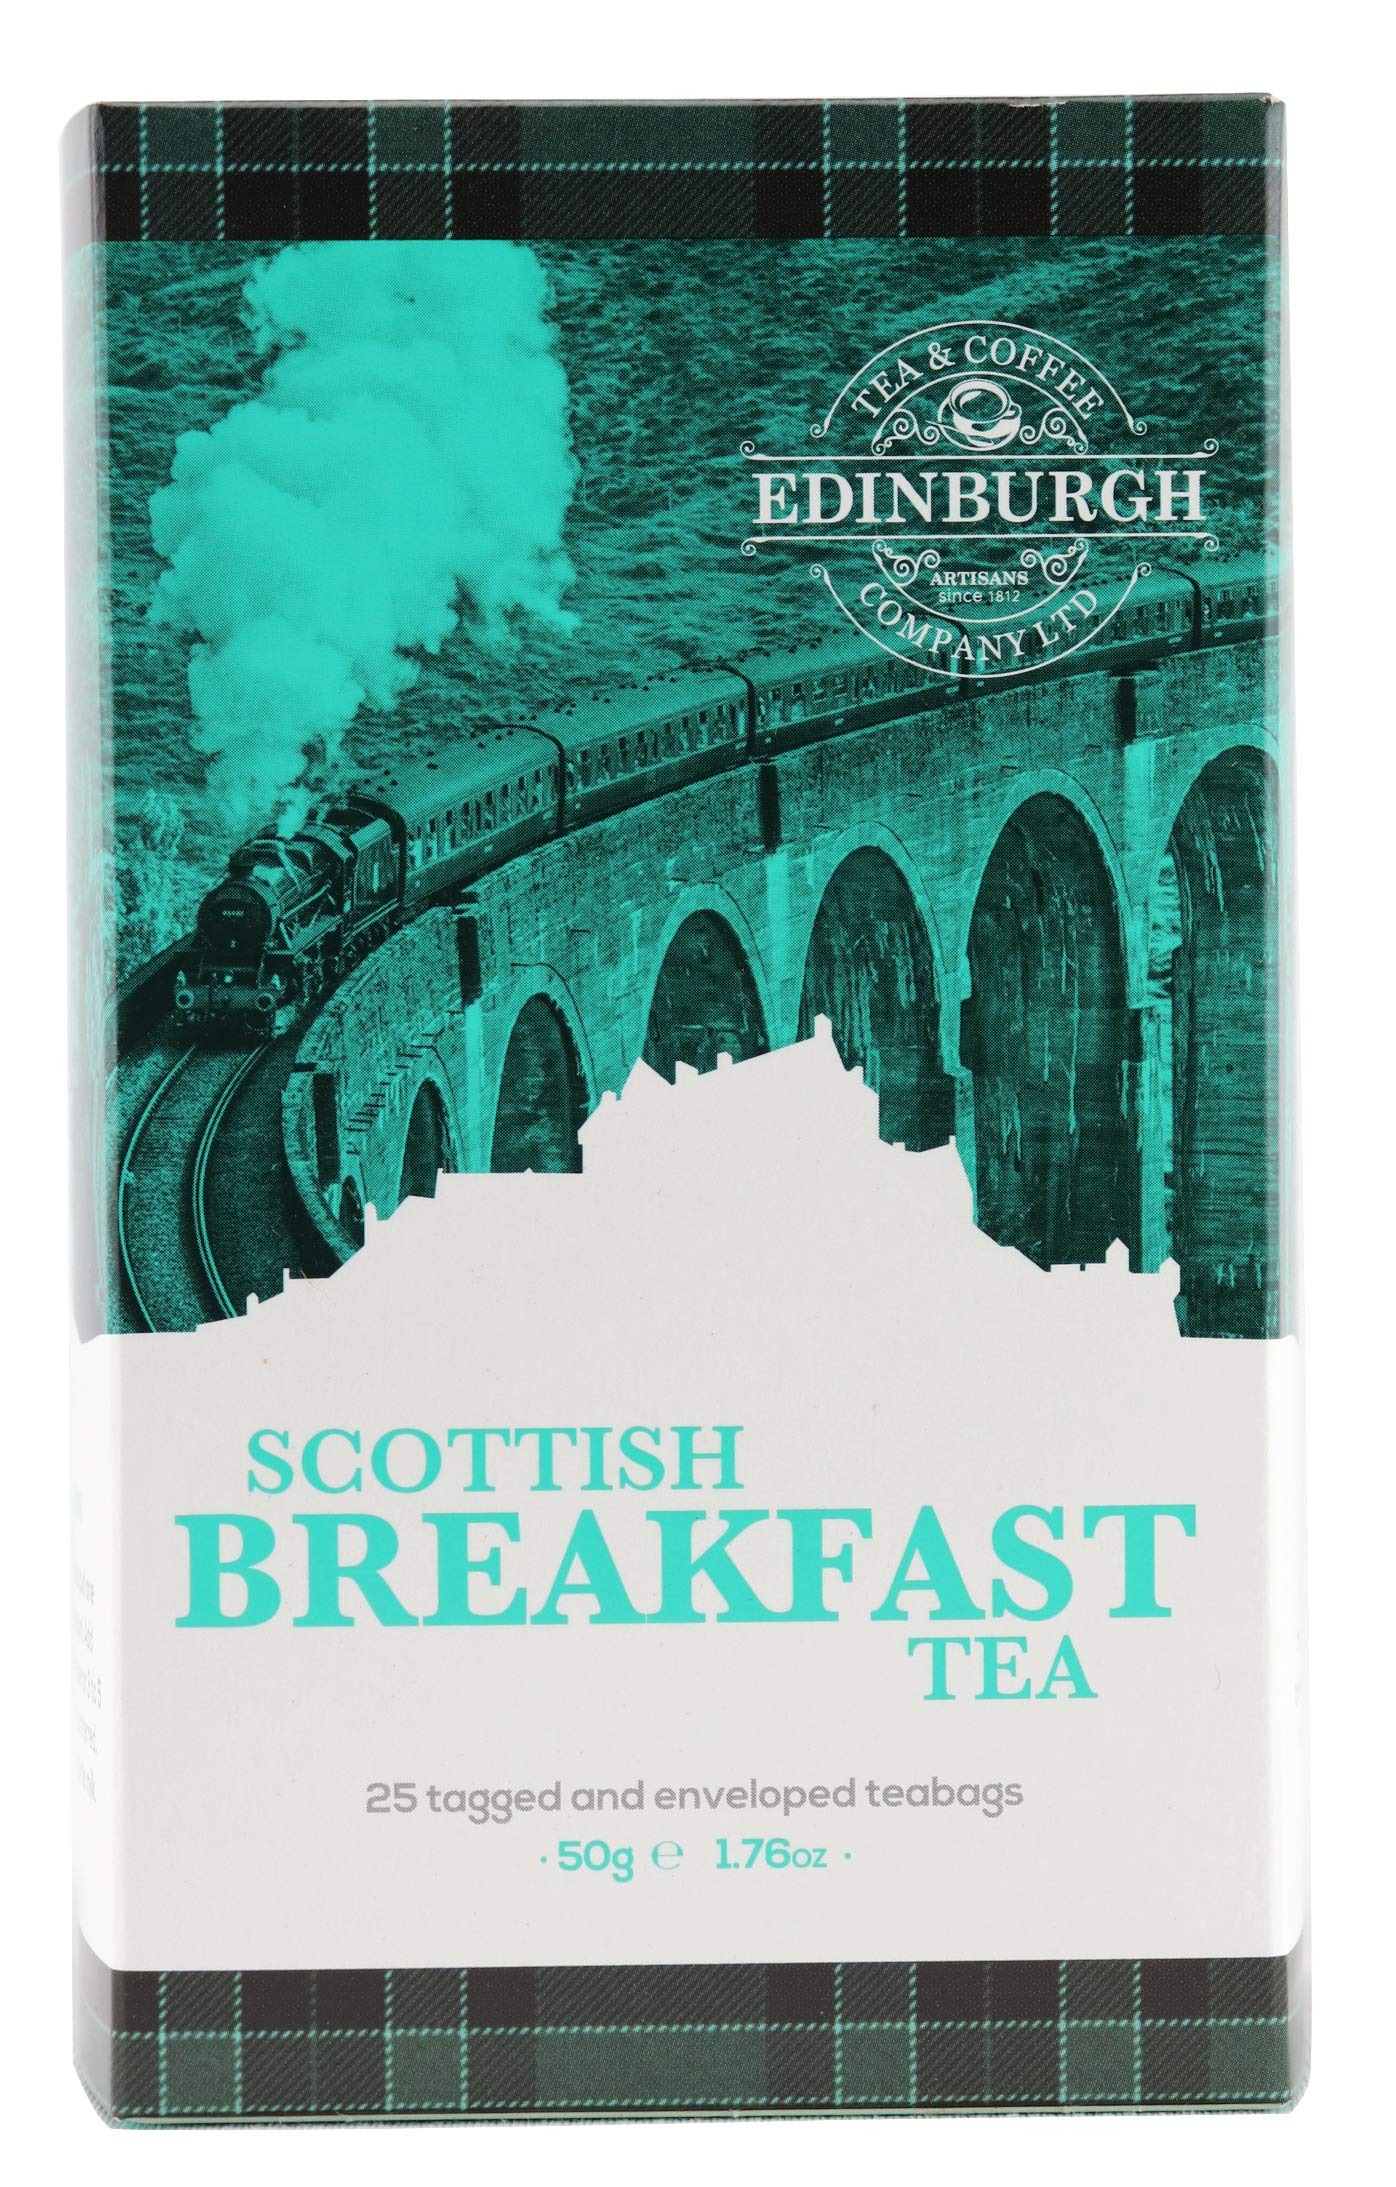
Item Name: Edinburgh Tea & Coffee Company Scottish Breakfast Tea - 25 Count (Envelope/Tagged), 1.76 Ounce
Bullet Point: Blended in Scotland
Value: 25.0
Unit: Count

Price: 18.21